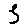
Label: 3